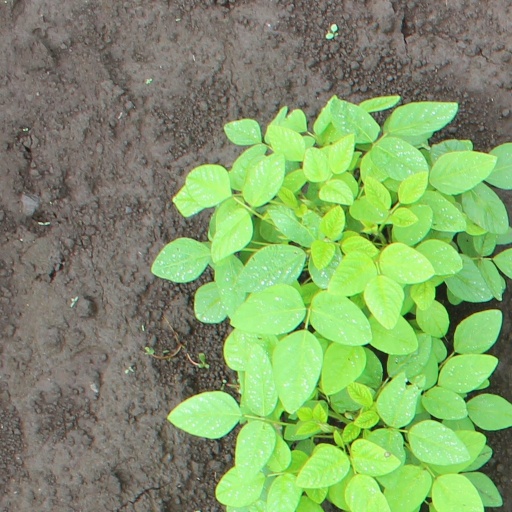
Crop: soybean